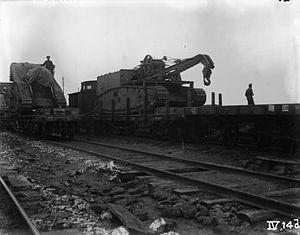
Gun Carrier Mark I est le premier canon automoteur de l'histoire, utilisé par l'armée anglaise lors de la Première Guerre mondiale.